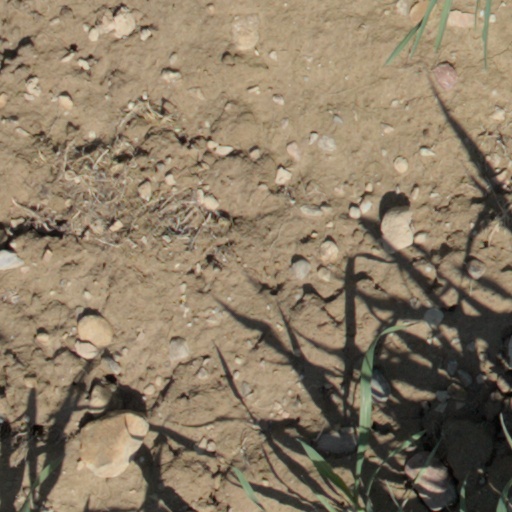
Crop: wheat